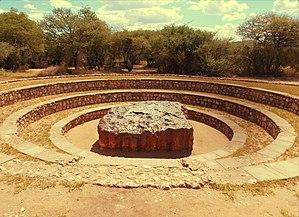
La météorite d'Hoba, située sur la ferme d'Hoba West, près de Grootfontein, en Namibie, est la plus grande météorite connue et le plus gros bloc naturel de fer connu à la surface de la Terre.